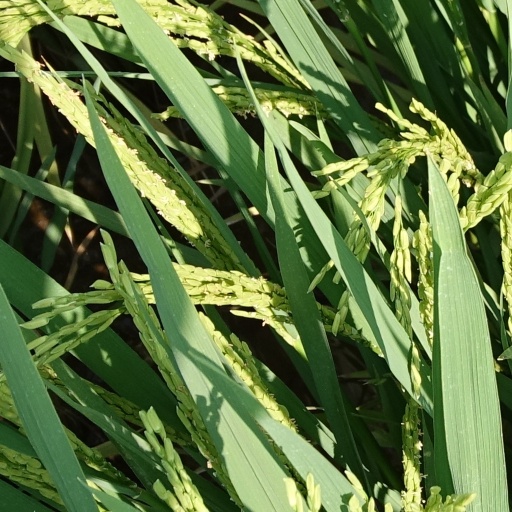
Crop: rice